Pasquale Brignoli

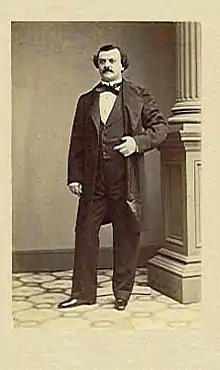
Pasquale Brignoli ca. 1860

It was not infrequent at this time in the history of American opera for English-language songs to be inserted into operas. In 1879, "The New York Times", remarked on the unintended humour in a performance of "Don Pasquale", in which Brignoli was appearing at Wallack's Theatre, and into which he had interpolated what had become his theme song, "Good-bye, Sweetheart, Good-bye". Brignoli was in the process of being divorced by his wife of nine years, Sallie McCullough, a soprano, whom he had met in 1869. She was from South Carolina and reported to have been very beautiful. The couple had eloped to Montreal and been married in a Presbyterian church without the knowledge of any of their friends. McCullough was from a respected Southern family and the couple were popular with New York society. At this time in his career, he was able to demand and obtain a large salary. In spite of this, Sallie was wretched at home. She described him as 'invariably cross' and that when business was dull, he vent his spite upon her.